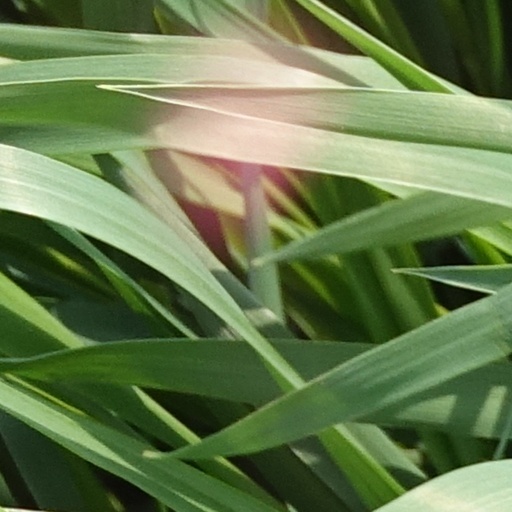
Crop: wheat